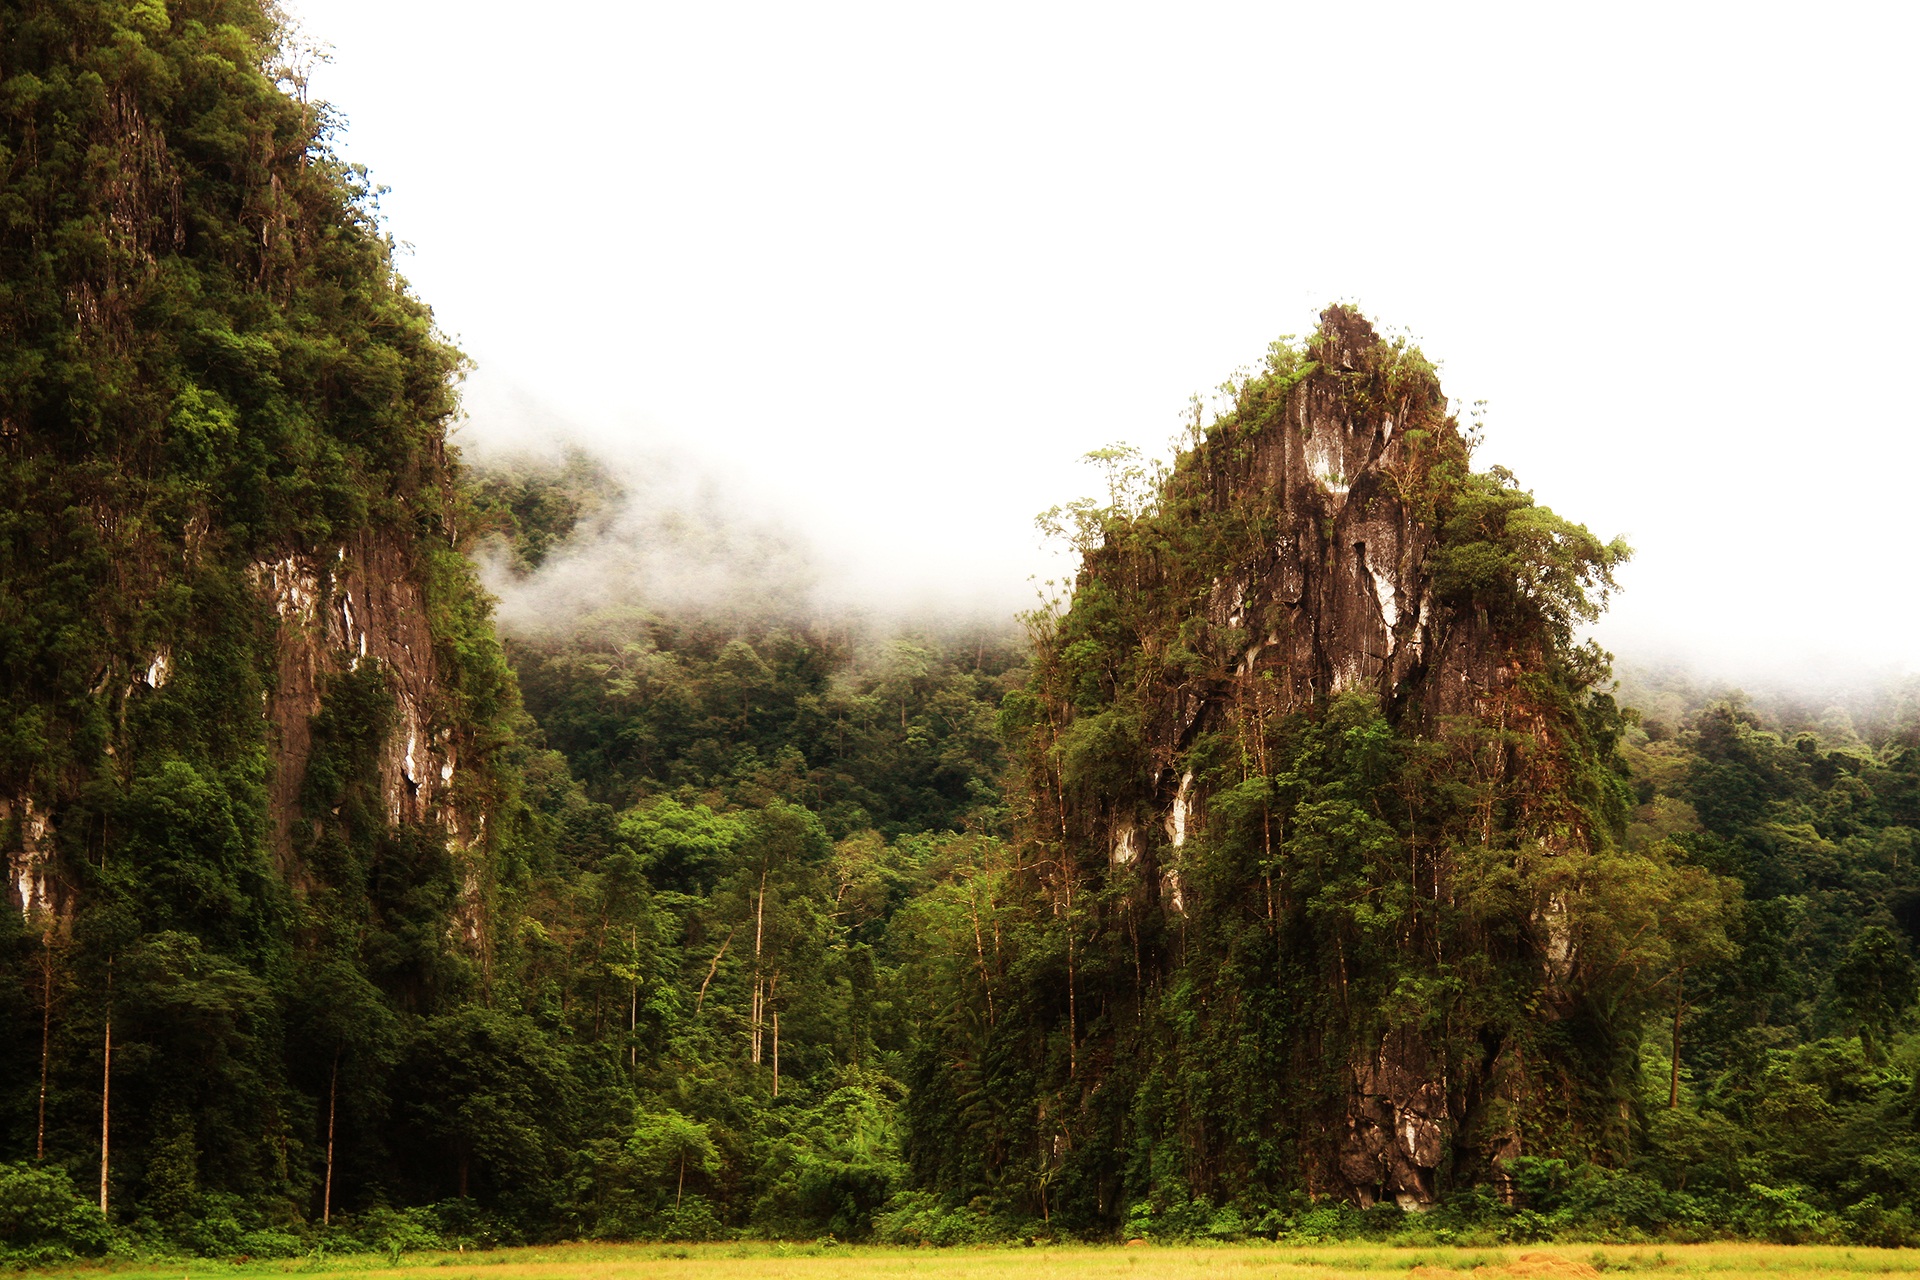
landscape, tree, nature, forest, outdoor, wilderness, mountain, light, cloud, plant, sky, field, meadow, land, travel, environment, green, jungle, natural, scenery, weather, season, spruce, vegetation, rainforest, deciduous, plantation, scene, woodland, habitat, ecosystem, biome, old growth forest, natural environment, atmospheric phenomenon, woody plant, temperate broadleaf and mixed forest, temperate coniferous forest